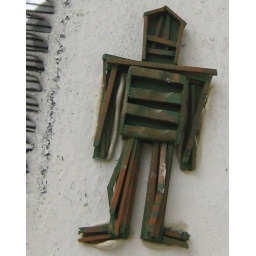
green brown orange stikman inside the zone in Hollywood